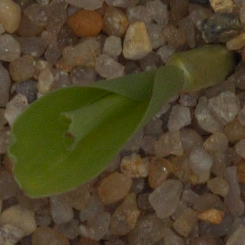
Label: maize